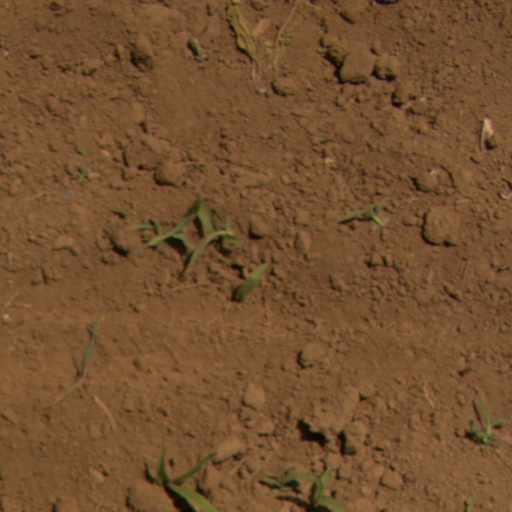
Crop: Jerusalem artichoke